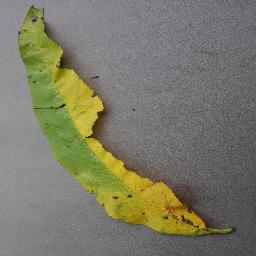
Label: Peach___Bacterial_spot